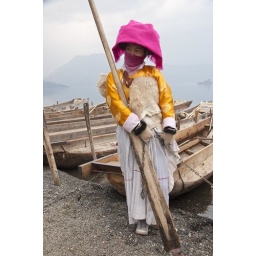
Preparing for cast off in a traditional Mosuo &amp;quot; pig trough&amp;quot; boat on Lugu Lake.